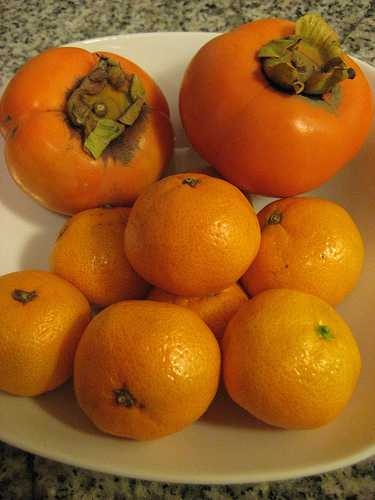
Label: Orange